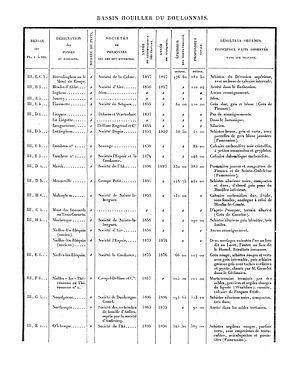
Liste des puits de mine et des sondages. Mines du Boulonnais. Document extrait de Étude des Gîtes Minéraux de la France. Topographie Souterraine du Bassin Houiller du Boulonnais ou Bassin d'Hardinghen, par A. Olry, ingénieur en chef des Mines. Chapitre IX, pages 172 à 189.
Le bassin minier du Boulonnais, aussi appelé bassin minier picard, est un ensemble de charbonnages assez anciens ouverts sur les communes de Hardinghen, Réty, Fiennes, Ferques et Caffiers, entre les villes de Boulogne-sur-Mer et Calais, et exploités entre 1692 et 1950. La houille y a donc été exploitée durant plus de deux siècles.